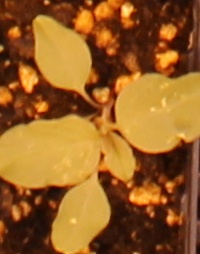
Label: Redroot Pigweed